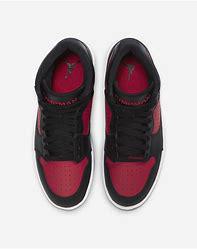
Brand: Jordan
Model: Access